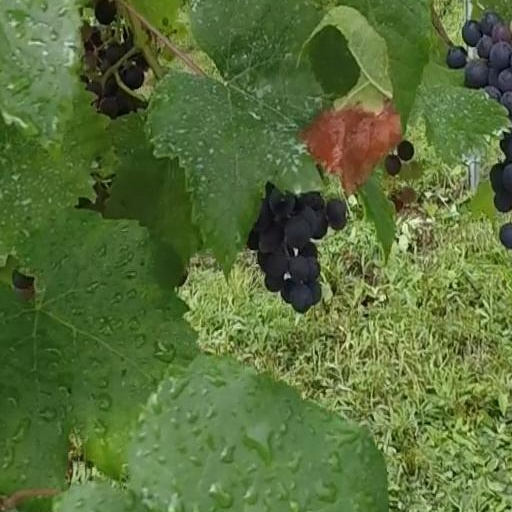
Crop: grape